Bachi-Yurt

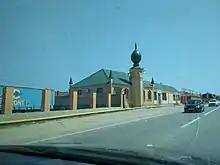
Street of Bachi-Yurt

Bachi-Yurt ("Bjaçi-Yurt") is a rural locality (a "selo") in Kurchaloyevsky District, Chechnya.